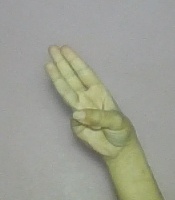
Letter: thaa